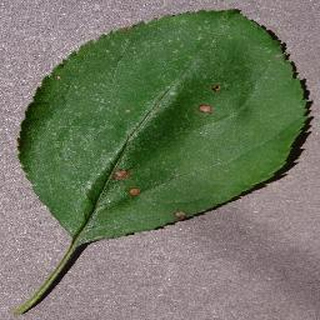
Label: apple_black_rot